Matthew Diller

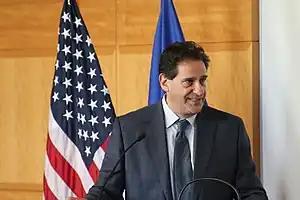
Matthew Diller

Matthew Diller is an American legal scholar who is currently the eleventh dean of the Fordham University School of Law.